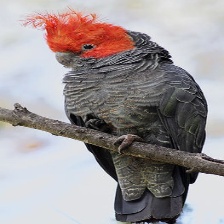
Species: GANG GANG COCKATOO
Scientific name: CALLOCEPHALON FIMBRIATUM
ImageNet parent category: sulphur-crested_cockatoo